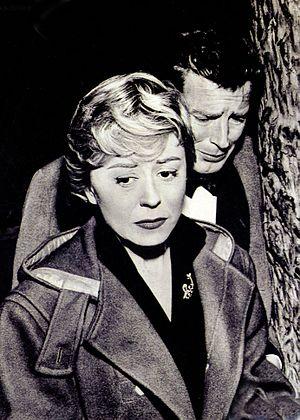
Il bidone est un film franco-italien de Federico Fellini sorti en 1955.